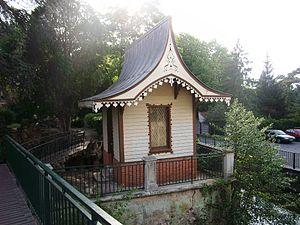
Arpajon est une commune française située à trente et un kilomètres au sud-ouest de Paris dans le département de l’Essonne en région Île-de-France. C’est le chef-lieu du canton d'Arpajon et du secteur pastoral des Trois-Vallées-Arpajon.